Conservative talk radio

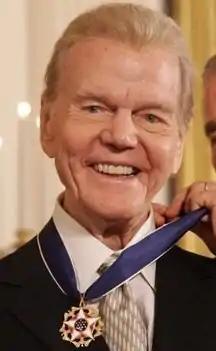
Paul Harvey receiving the Presidential Medal of Freedom in 2005

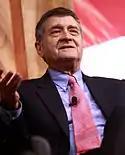
Michael Medved, originally a film critic, joined the early wave of conservative talk hosts in the 1990s.

Within the next decade, conservative talk radio became the dominant form of commercial talk radio in the United States; those stations that had homogenized to an all-conservative format soon came to garner more listeners than those that followed the older full-service model (at the time, progressive talk radio did not have enough hosts for a station to field an all-liberal lineup, despite the efforts of populist Chuck Harder). By 1991, Limbaugh had become the number one most syndicated radio host and AM radio had been revived.